Malvinas Islands peso

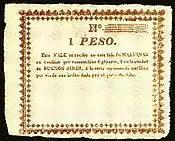
One Peso Note

The peso was a promissory note which was issued on the Falklands Islands by Luis Vernet from around 1828 until the islands were invaded by the British in August 1833. Vernet, who was appointed Governor by the United Provinces of Rio de la Plata in 1829, paid workers on the islands in these promissory notes.